Hawthorne Park

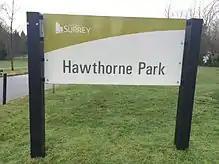

Hawthorne Rotary Park is a public park in Surrey, British Columbia. The park's main entrance is located along 144th Street and 104 Avenue. There are many other entrances that can be accessed by foot or vehicle. The park has a perimeter of and an area of . The park includes a water park, playground, picnic area, nature trails, ponds and two creeks. Hawthorne Park has a diverse ecosystem that contains a variety of invasive and native plants and animals.